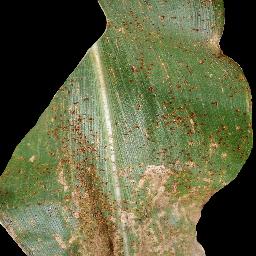
Label: Corn_(Maize)___Common_Rust